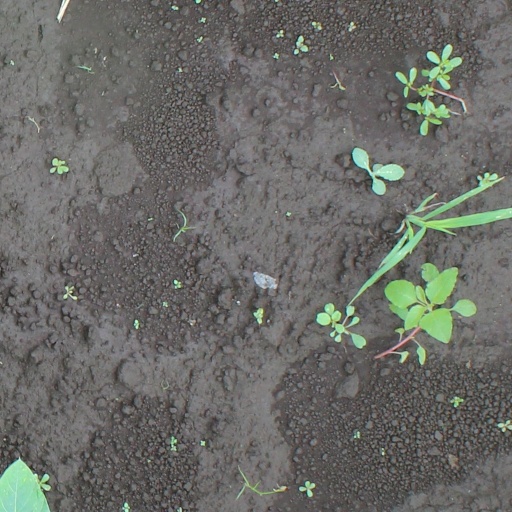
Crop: soybean